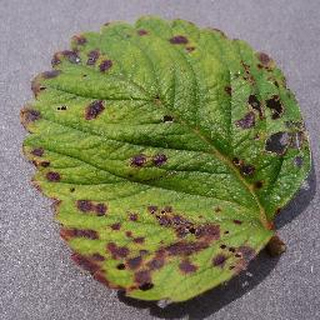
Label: strawberry_leaf_scorch